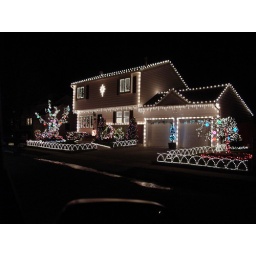
Bayshore Best of 2004This house can be seen from the highway (State Route 36) far in the distance.Union Beach, NJ.